C. Kenneth Powell

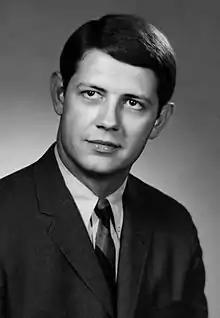

C. Kenneth Powell (August 11, 1939 – October 13, 2019) was the chairman of the South Carolina Republican Party from 1971 to 1974.